No. 77 Wing RAAF

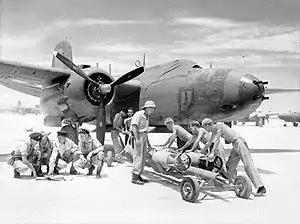
Boston of No. 22 Squadron being prepared for a sortie at Noemfoor in October 1944

Operating with its new squadrons and aircraft, No. 77 Wing took part in the Battle of Noemfoor, commencing in June 1944. Wing headquarters relocated to Noemfoor Island in July, followed by Nos. 22 and 30 Squadrons the next month. This was No. 77 Wing's composition on 25 October 1944, when No. 10 OG's name was changed to the Australian First Tactical Air Force, ostensibly to emphasise "the formation's impressive size and ambitious purpose". That month, the wing's aircraft were credited with sinking 24 enemy transport ships and barges in support of the Allied landings during the Battle of Leyte. In November, the wing advanced to the island of Morotai, where it attacked Japanese airfields, shipping, and infrastructure on Celebes. By the end of the year, Wing Commander Charles Read had taken over command of No. 77 Wing, and the formation's complement had been augmented by No. 31 Squadron, a Beaufighter unit previously based in Darwin, Northern Territory, as part of North-Western Area Command. No. 22 Squadron was withdrawn to Noemfoor in December to re-equip with Beaufighters; upon its return No. 77 Wing became an all-Beaufighter formation, operating three squadrons of the type.